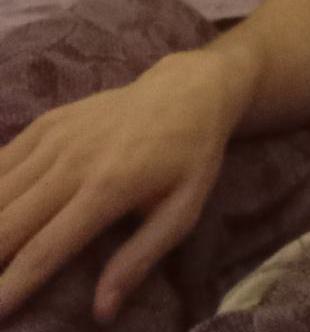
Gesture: no_gesture